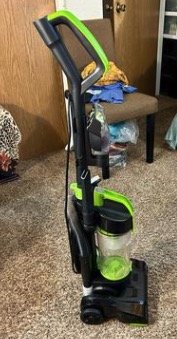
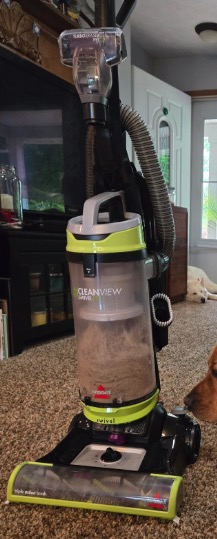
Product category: items_vacuum
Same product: no